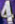
Number: 4